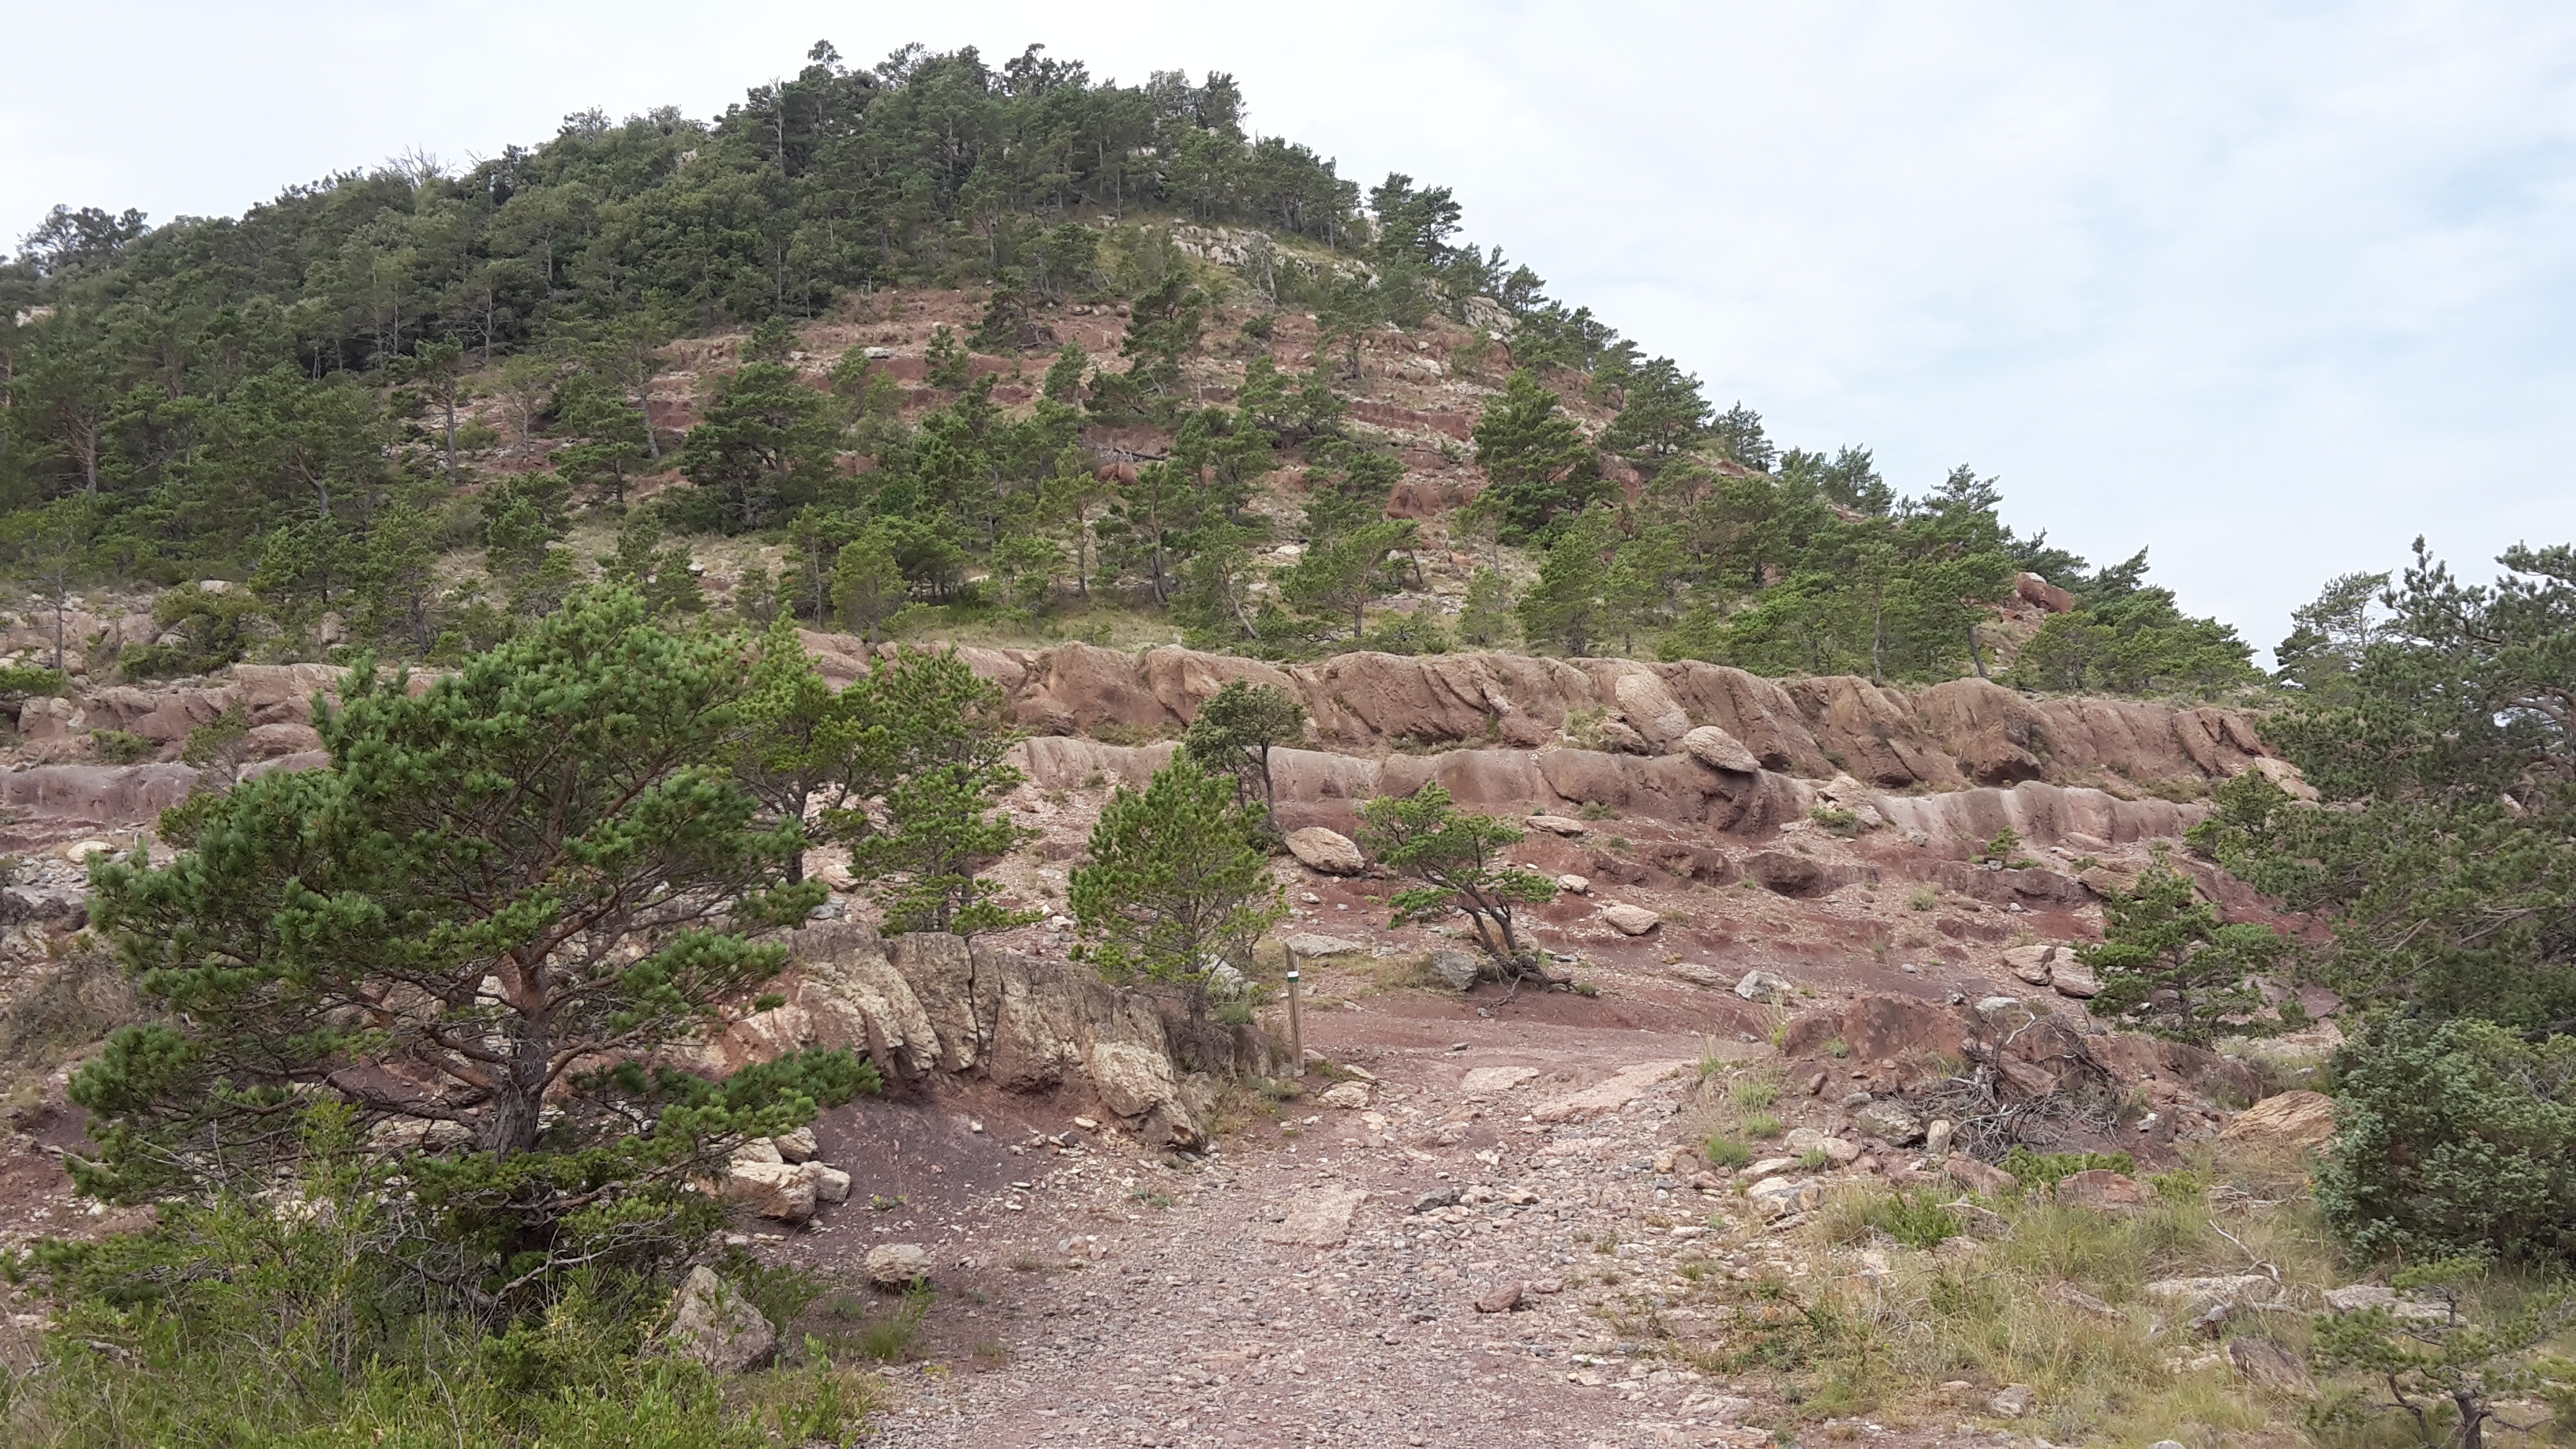
landscape, nature, forest, mountain, trail, hill, parking, valley, village, cliff, market, terrain, geology, mountains, ruins, badlands, plateau, ecosystem, wadi, drag, archaeological site, ancient history, geological phenomenon